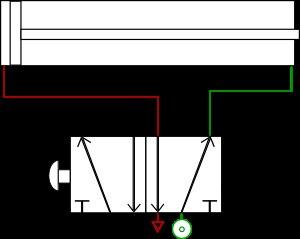
L'air comprimé est de l'air prélevé dans l'atmosphère, dont on utilise la compressibilité à l'aide d'un système pneumatique. Cet air est maintenu sous une pression supérieure à celle de l'atmosphère.